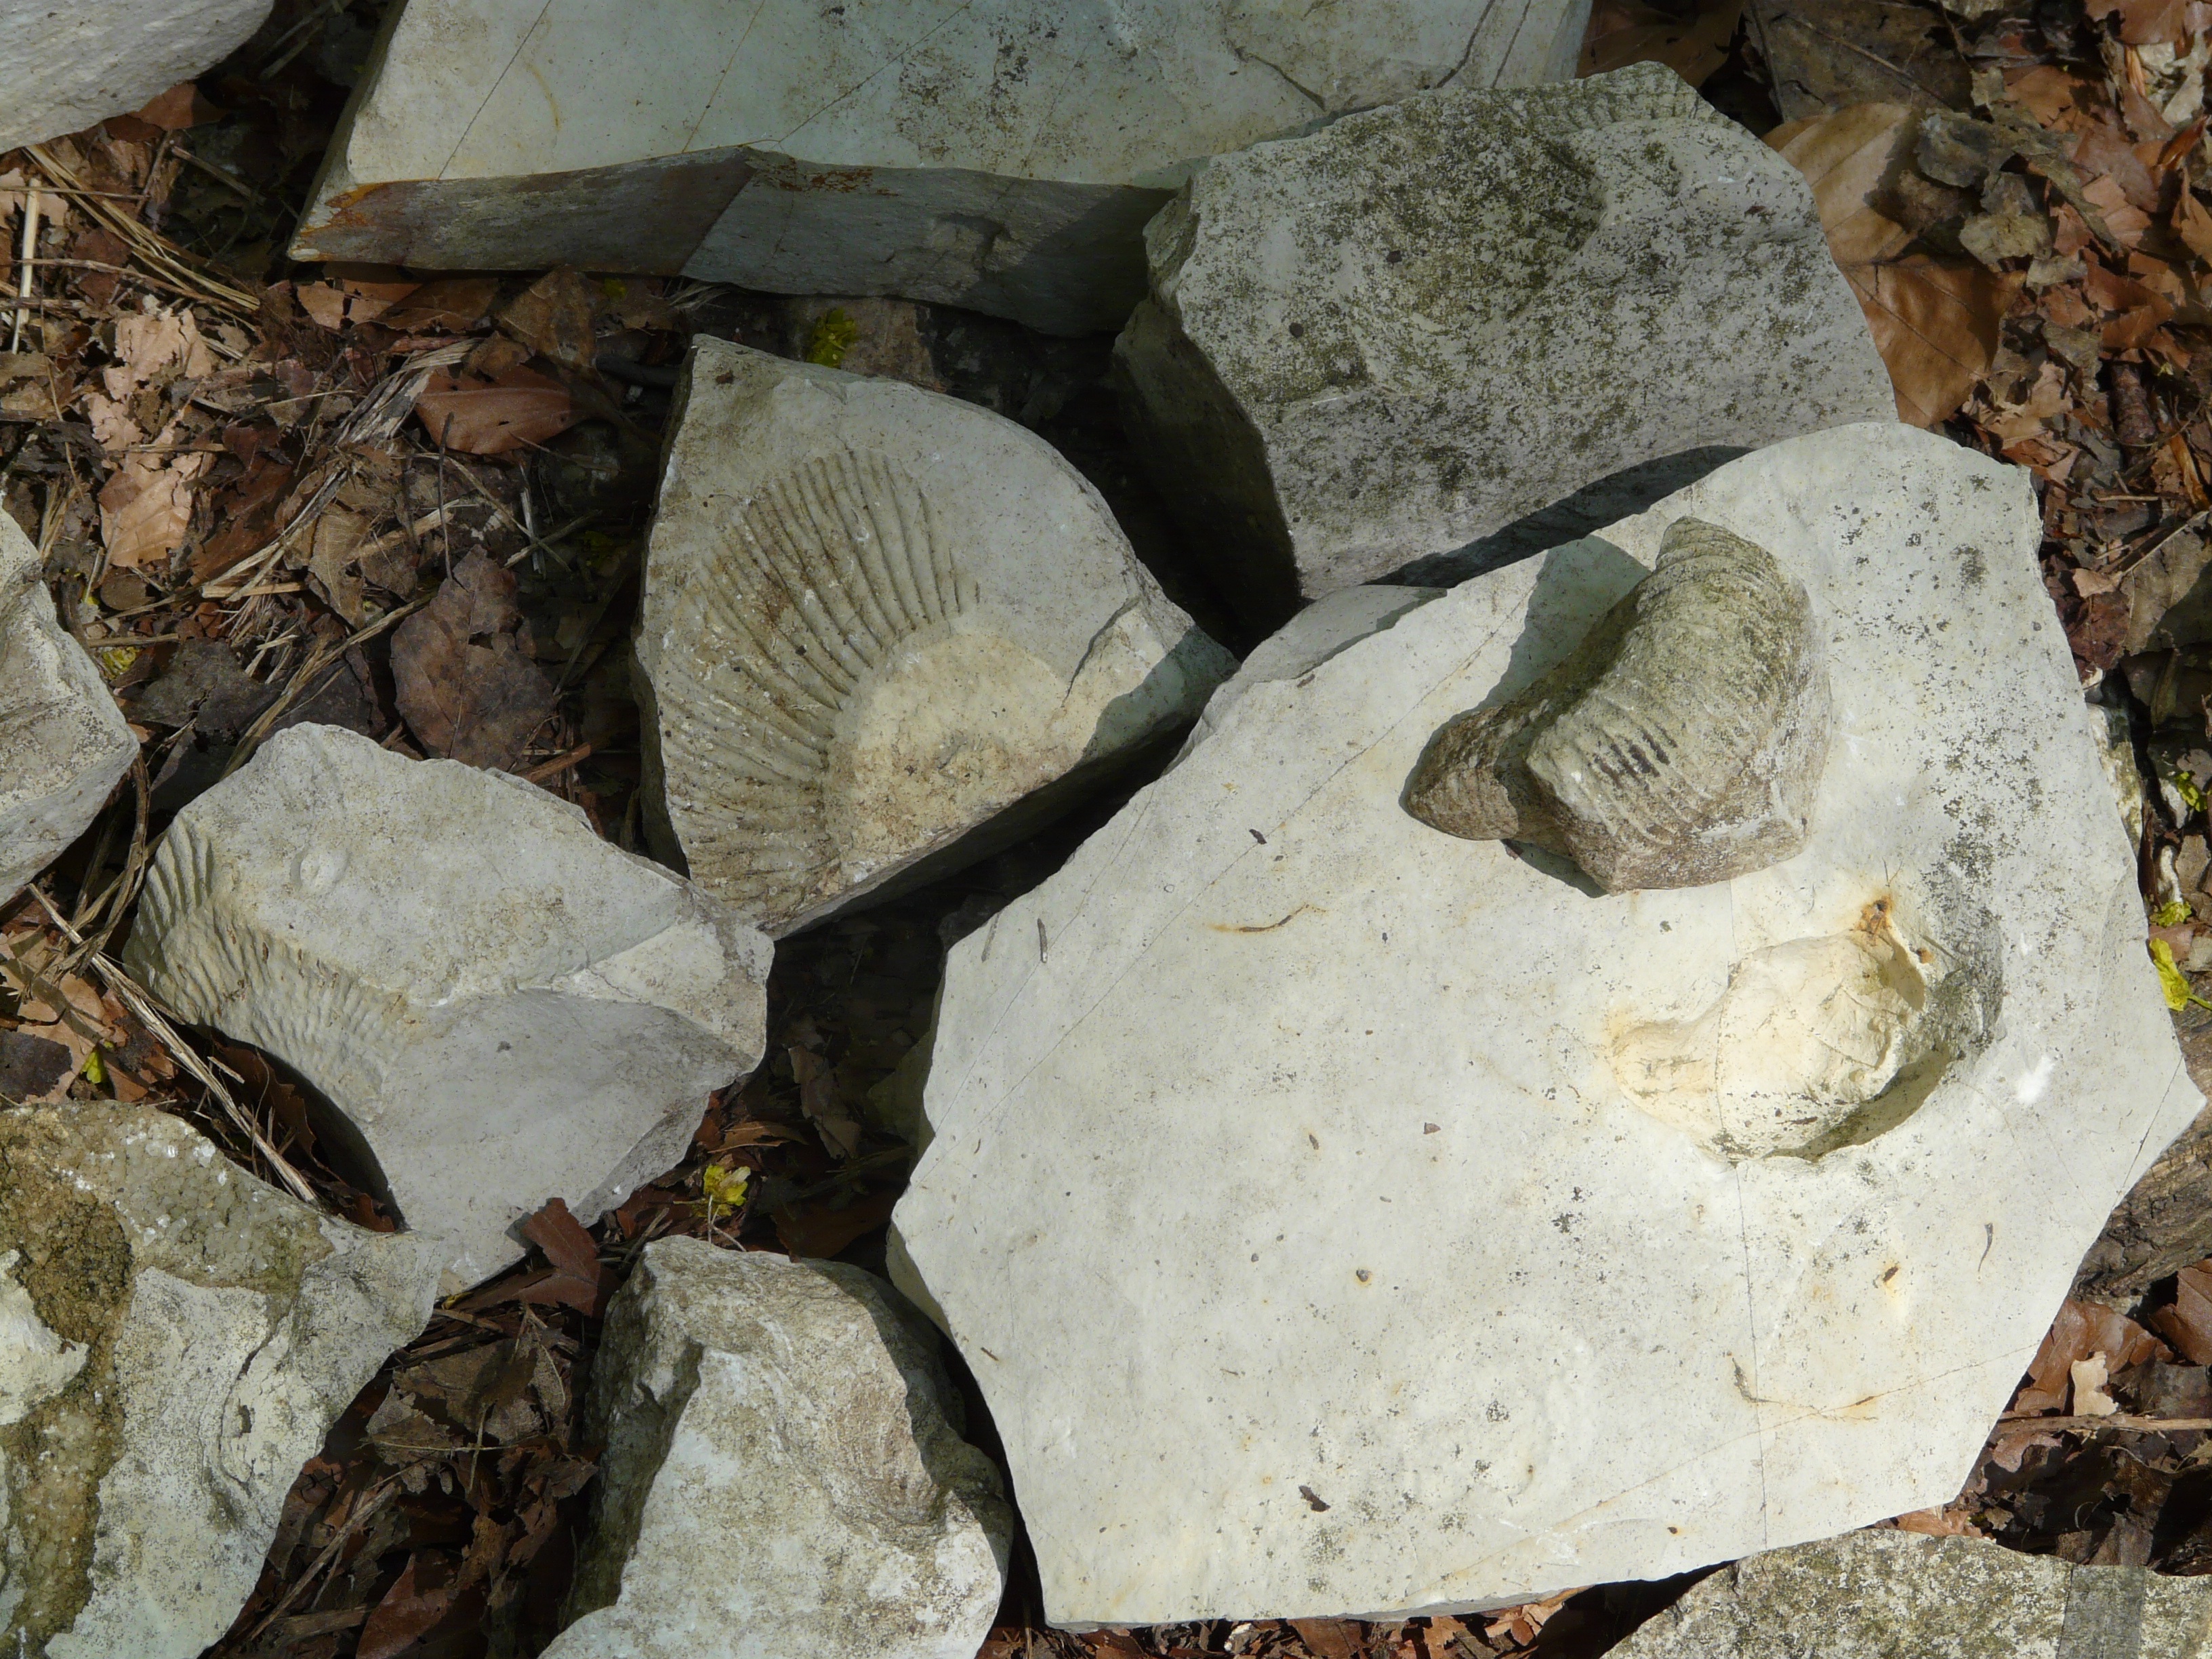
rock, wood, wildlife, lime, sculpture, stones, geology, boulder, limestone, fossils, swabian alb, oyster mushroom, white jura, perisphinctes